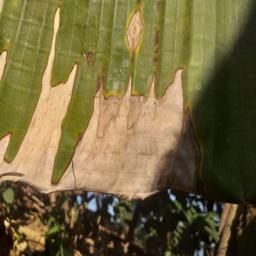
Label: MALBHOG LEAF